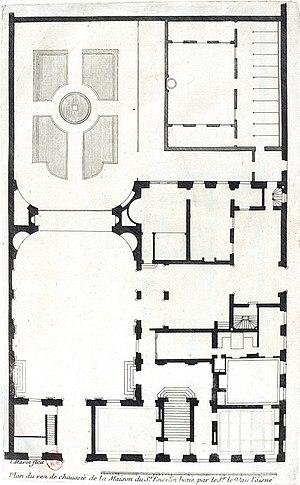
L’hôtel d'Hesselin était un hôtel particulier du XVIIᵉ siècle situé sur l'île Saint-Louis, à Paris, détruit en juin 1934.